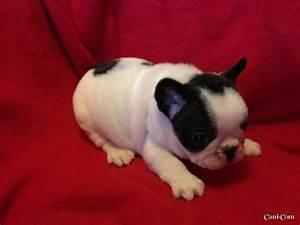
dog